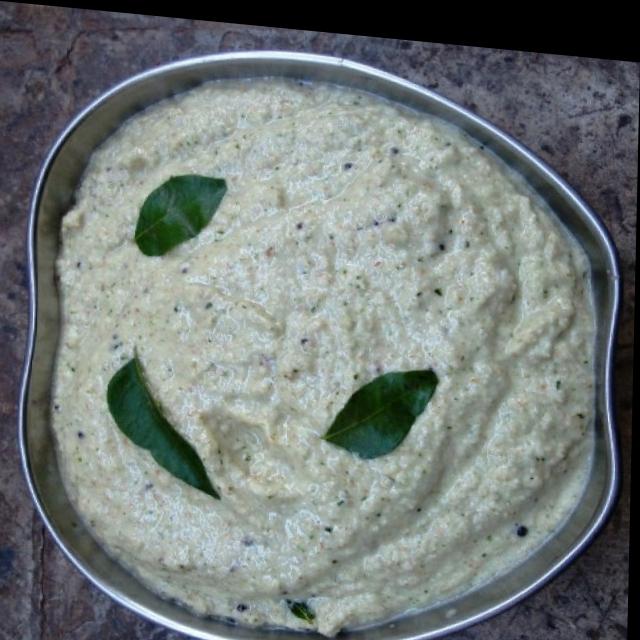
Dish: coconut_chutney